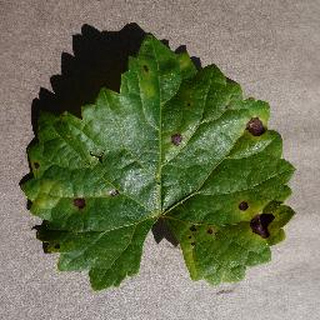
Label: grape_black_rot